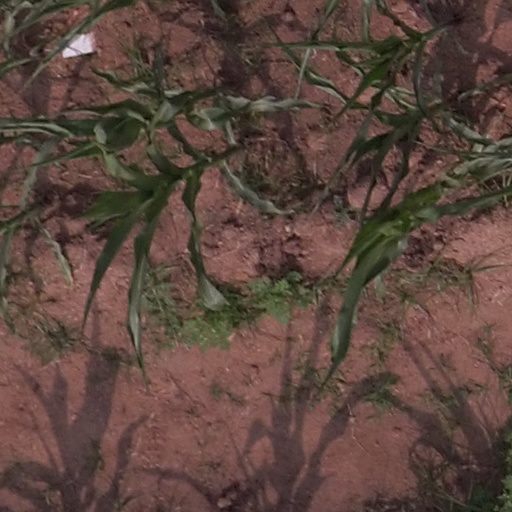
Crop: maize; corn